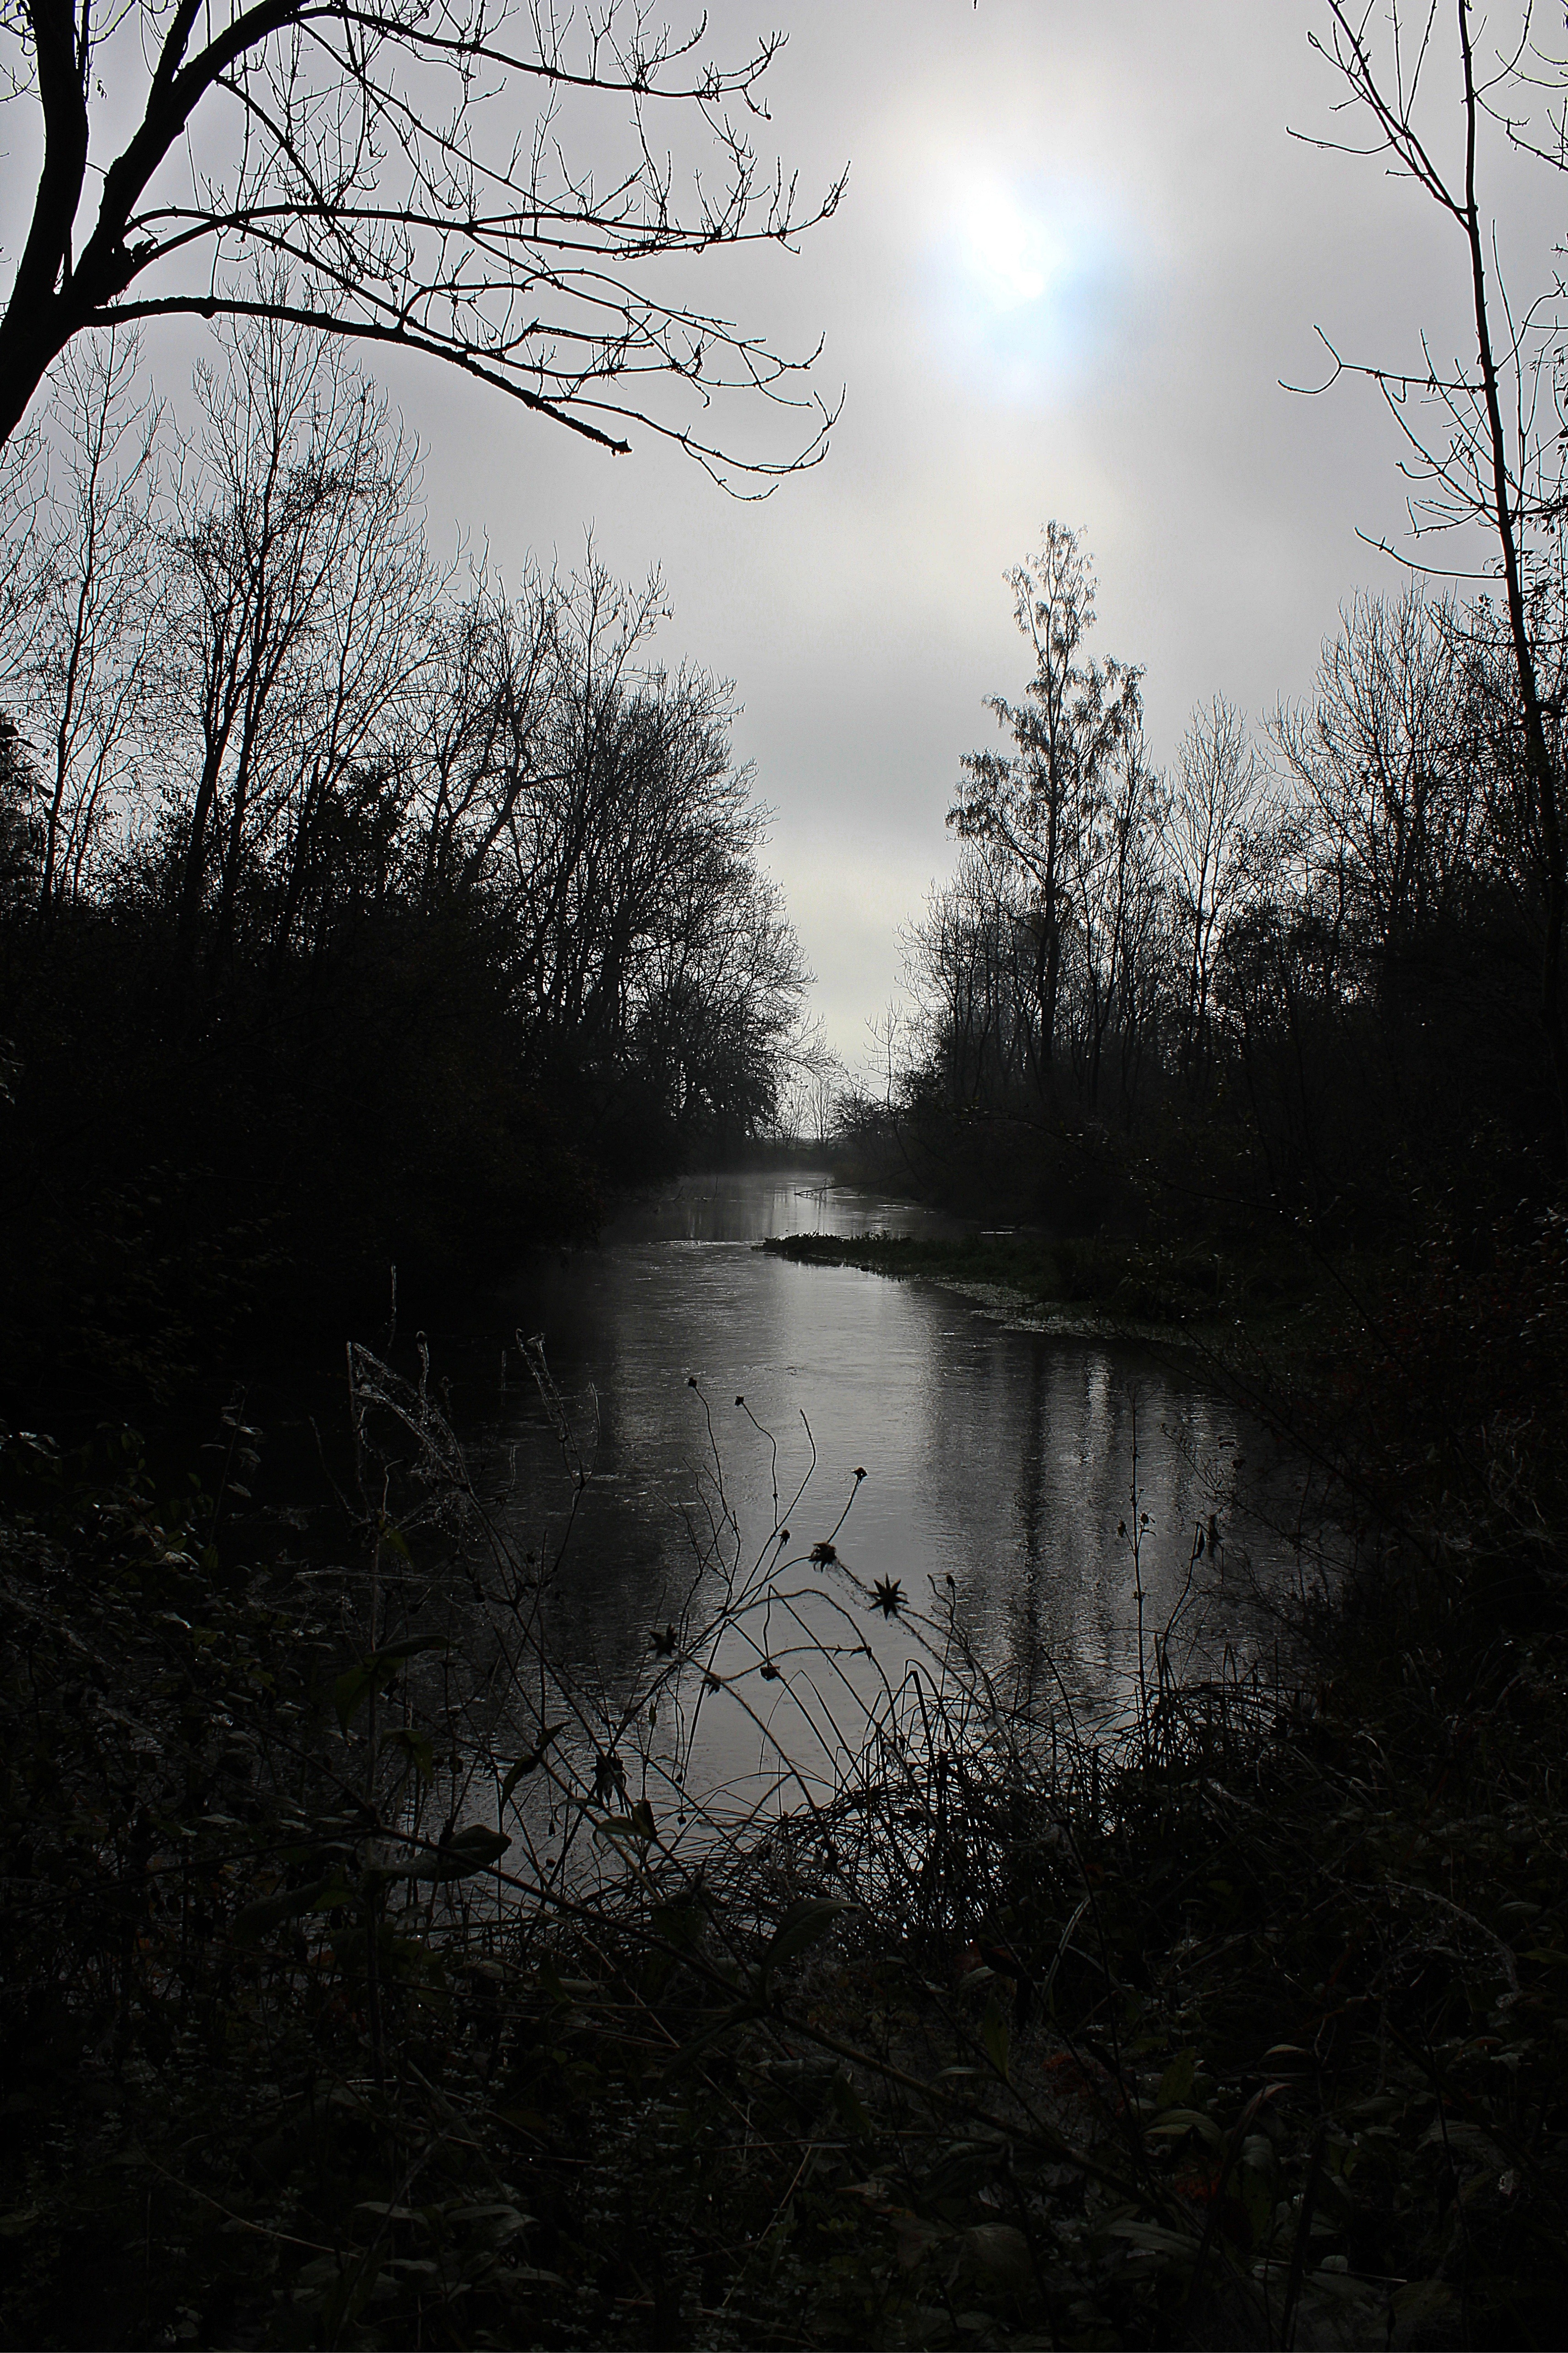
landscape, tree, water, nature, forest, grass, creek, branch, winter, black and white, plant, mist, sunlight, morning, leaf, lake, dawn, river, dusk, evening, reflection, autumn, darkness, monochrome, lighting, season, autumn mood, habitat, mood, fog day, monochrome photography, atmospheric phenomenon, woody plant